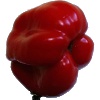
Label: Pepper Red 1